New York City Police Academy

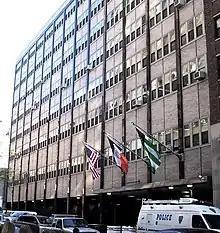
The old NYPD Police Academy, East 20th Street, Manhattan. The building now is home to the NYPD's Candidate Assessment Center.

The New York City Police Academy is the police academy of the New York City Police Department (NYPD). It is located in College Point, Queens.